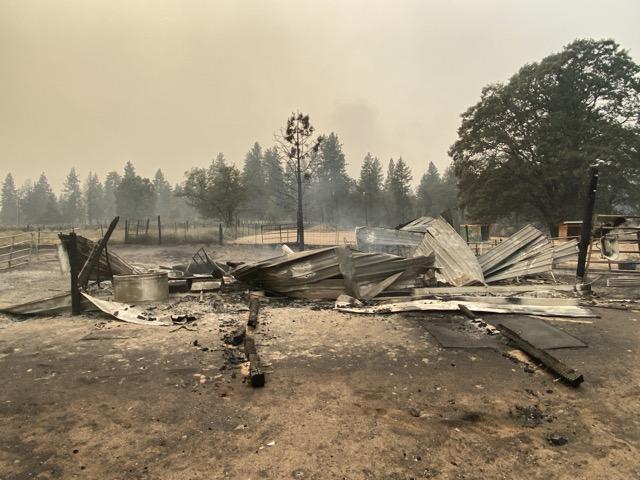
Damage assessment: destroyed